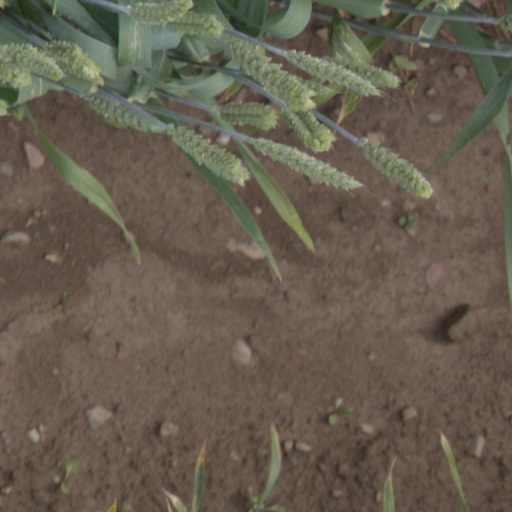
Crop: wheat